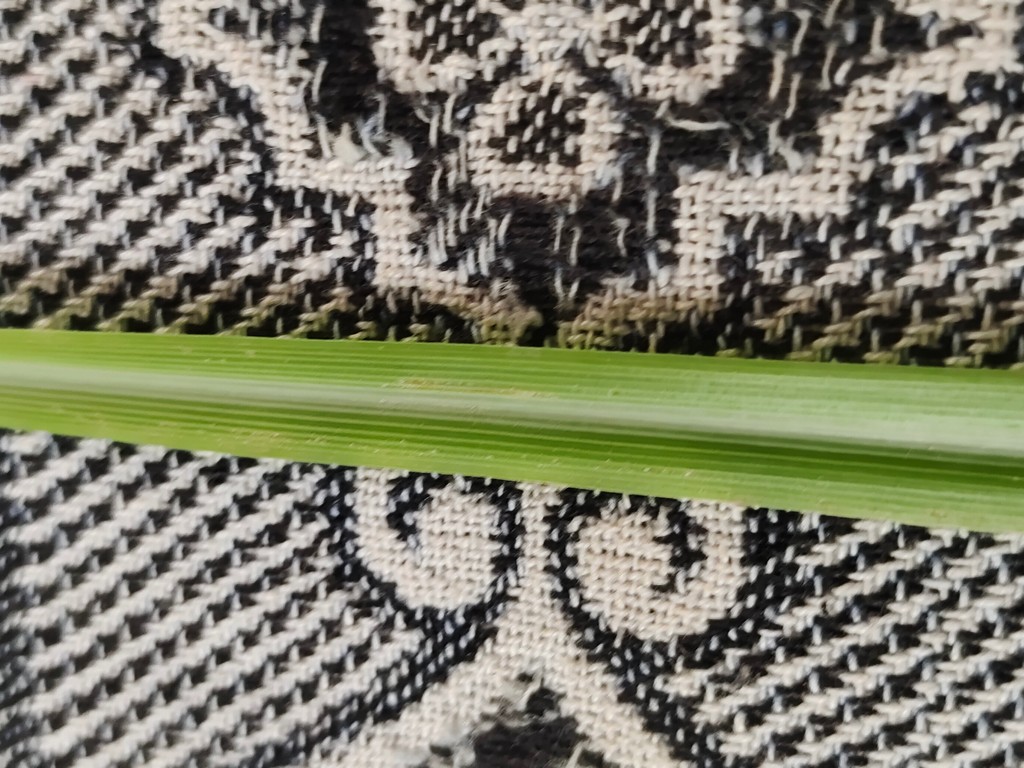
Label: Unhealthy